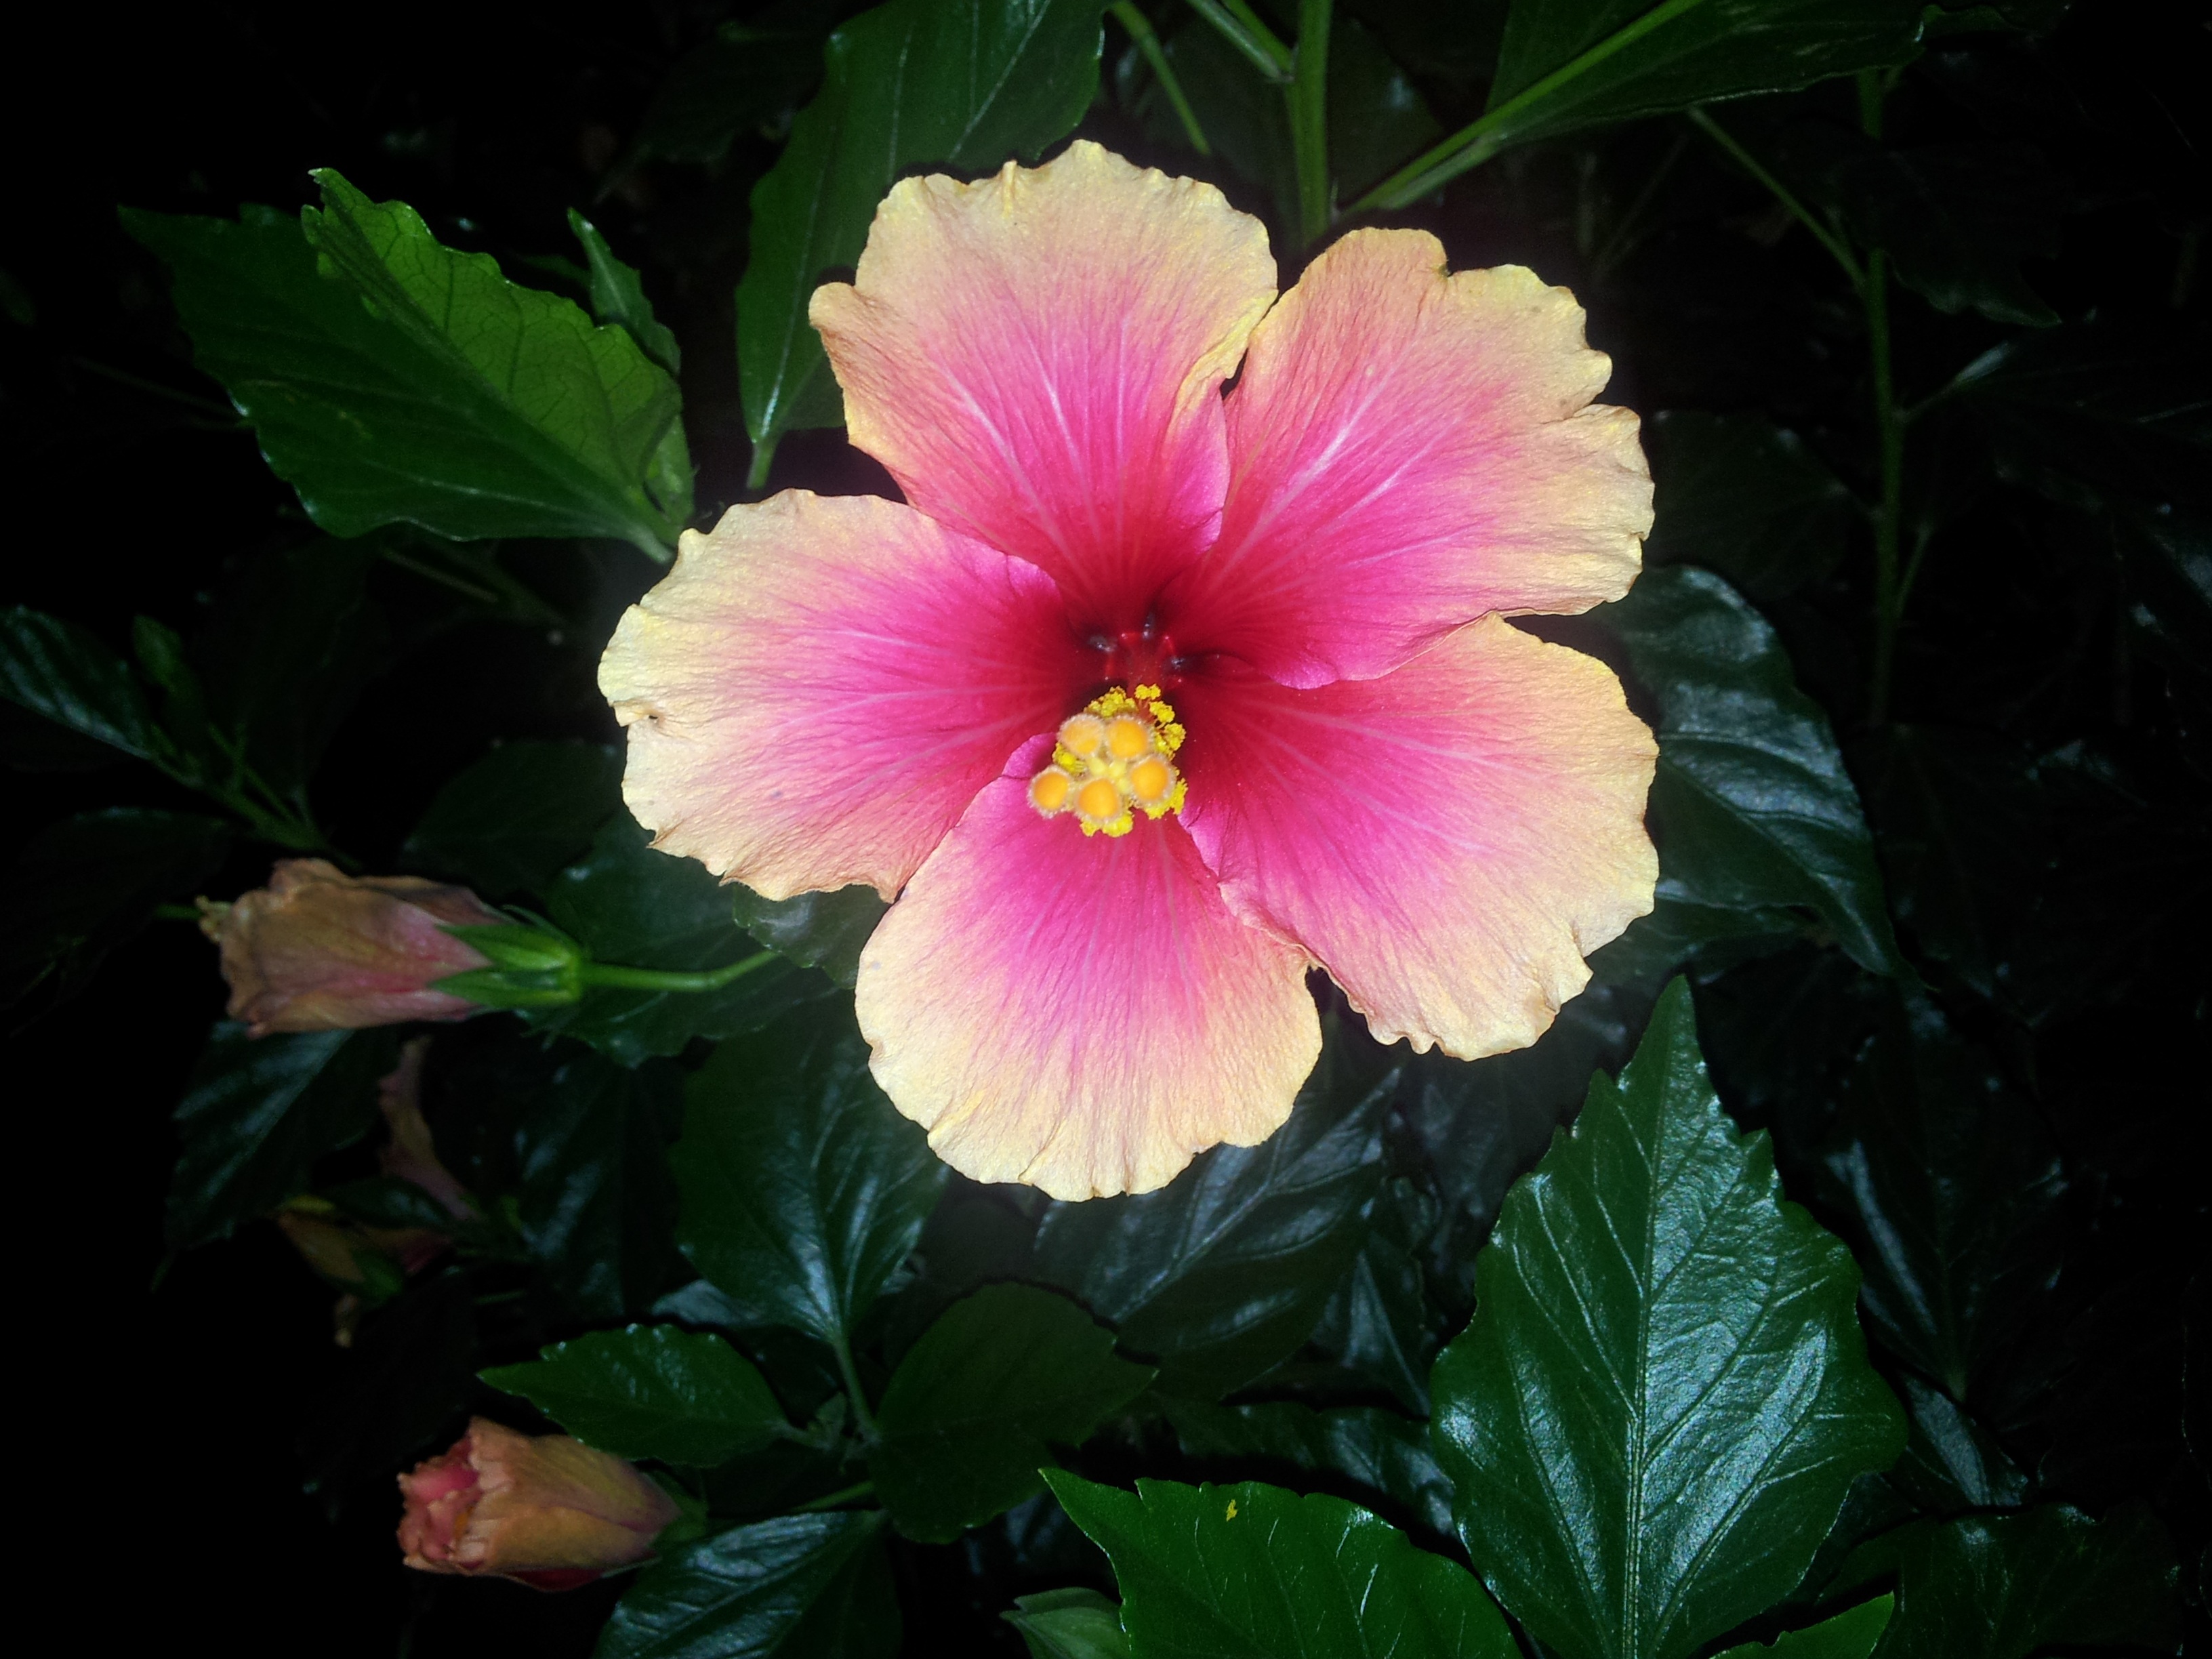
nature, plant, flower, petal, flora, shrub, hibiscus, malvales, peony, cocoon, flowering plant, rose china, flower obelisk, flower cayena, chinese hibiscus, land plant